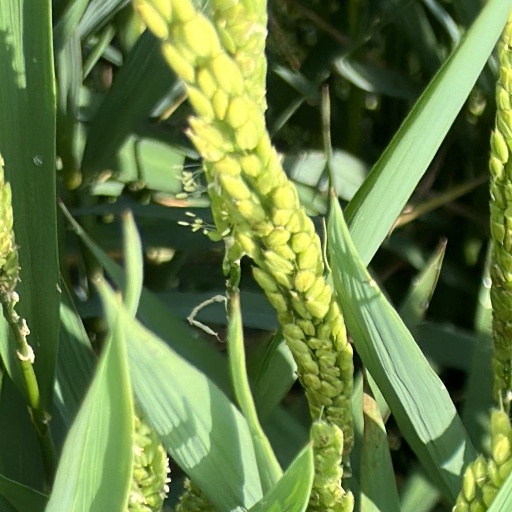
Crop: rice